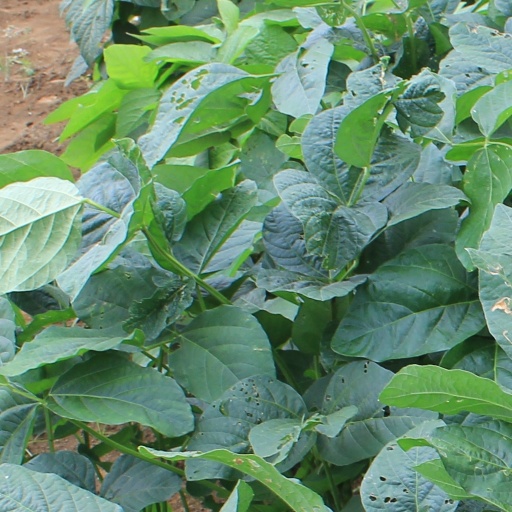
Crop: soybean